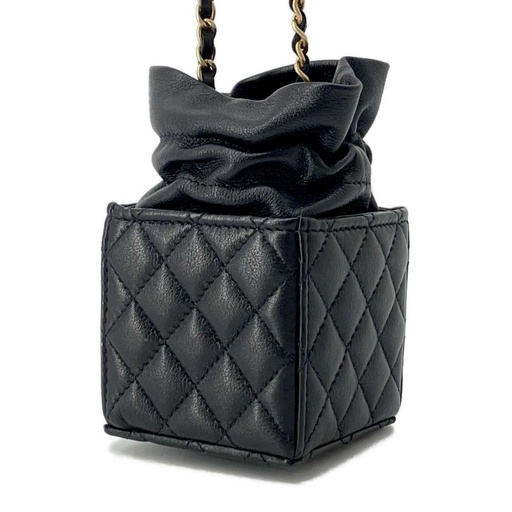
CHANEL Matelasse MiniDrawstring Bag Square ChainShoulder Bag Black Lambskin
SHIPPING & RETURN Ship out within 3-5 business days. Estimated to be delivered in 3-14 days. Returns are accepted within 3 days of the arrival. Condition NS About Condition Rank Condition Details Metal/Very Slight thread Available stores Aoyama Omotesando store Brand CHANEL Item No. 10035146 Color Black Material Lambskin Accessory Box, Dustbag, Card ABOUT IMPORT TAX & CUSTOMS Import taxes are not included in the listed price, all payable taxes is the buyers responsibility. For more information please refer to FAQ
Brand: Bags Harbour
Category: Apparel & Accessories > Handbags, Wallets & Cases > Handbags > Bucket Bags